Cinema of Germany

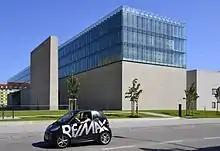
University of Television and Film Munich

In the late 1950s, the growth in cinema attendance of the preceding decade first stagnated and then went into freefall throughout the 1960s. By 1969 West German cinema attendance at 172.2 million visits per year was less than a quarter of its 1956 post-war peak. As a consequence of this, numerous German production and distribution companies went out of business in the 1950s and 1960s and cinemas across the Federal Republic closed their doors; the number of screens in West Germany almost halved between the beginning and the end of the decade.